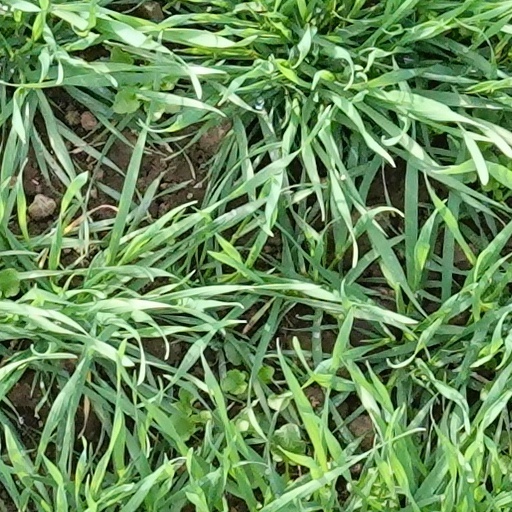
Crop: wheat